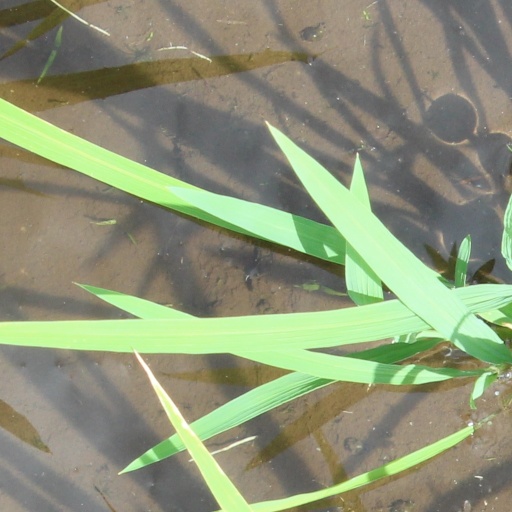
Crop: rice